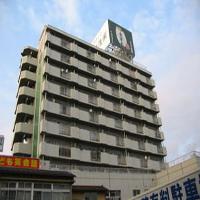
Weather: sun or clear